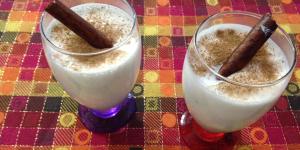
leche merengada